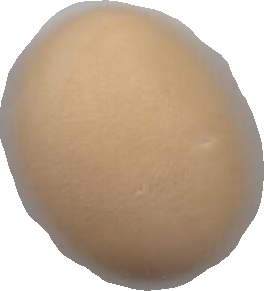
Variety: Grobogan